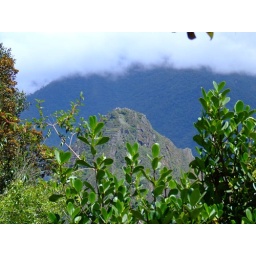
Artistic photo with the trees bordering Waynapicchu mountain, taken from hill in Machu Picchu-9th Jan 2009